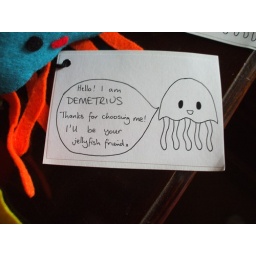
cute jelly fish made by nicolette and for sale in our shop :D